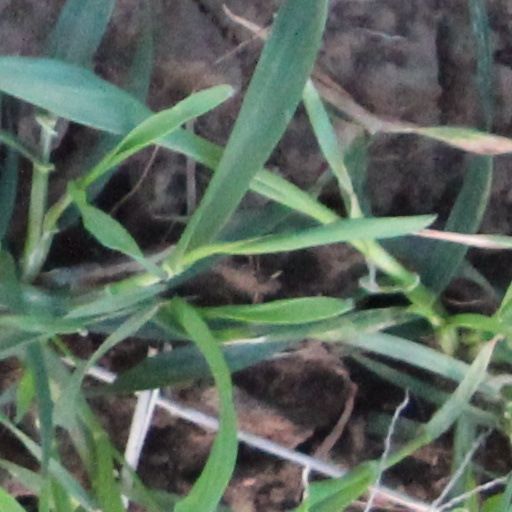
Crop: wheat